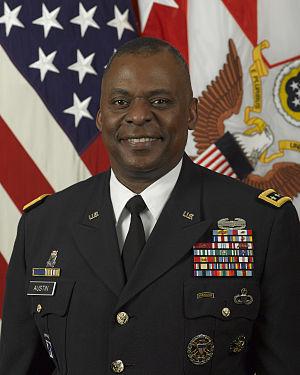
Le général Lloyd James Austin, né le 8 août 1953, est un officier de l'armée de terre des États-Unis.